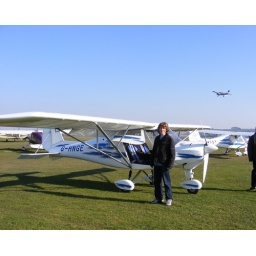
Me standing in front of the plane I took my first flying lesson in.